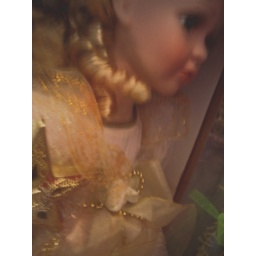
girls in boxes